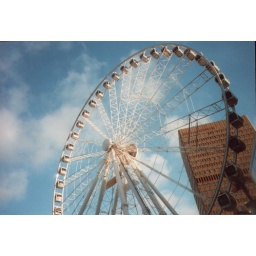
the Big Wheel against a rare Mancunian blue sky